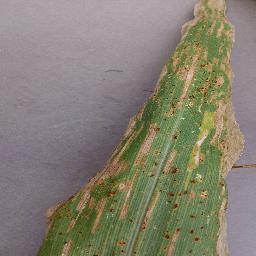
Label: Corn_(Maize)___Northern_Leaf_Blight